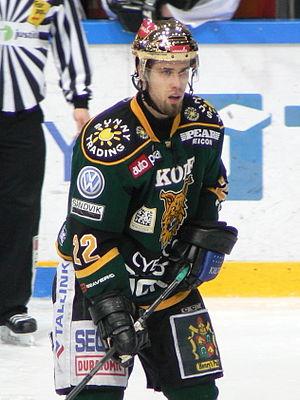
Markus Seikola est un joueur professionnel finlandais de hockey sur glace. Il évolue au poste de défenseur.